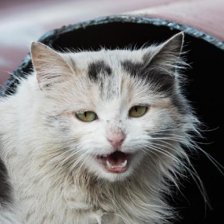
Label: animals